Skanste

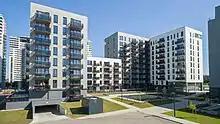
Skanstes mājas

Skanstes Mājas is a residential complex located next to Skanstes Virsotnes. It consists of three separate buildings with apartments, whose footage varies from . Developer and general contractor: construction company Merks, Latvia.